Bliss (2017 film)

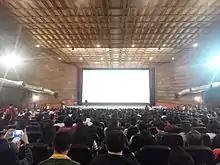
During a special screening of the film's uncut version at the Cine Adarna, UP Diliman, Quezon City, April 3, 2017

"Bliss" first premiered in Japan, as an entry to the 12th Osaka Asian Film Festival held from March 3 to 12, 2017. The film was well received during its run at the festival. Accordingly, the festival awarded Iza Calzado the Yakushi Pearl Award for Best Performer award which she accepted on March 11.